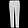
Label: Trouser